Roman campaigns in Germania (12 BC – AD 16)

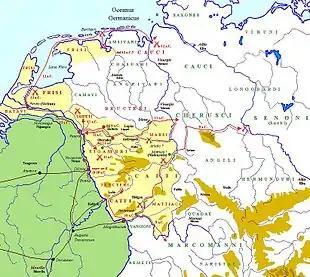
Campaigns of Drusus in Germania

Nero Claudius Drusus, an experienced general and stepson of Augustus, was made governor of Gaul in 13 BC. The following year saw an uprising in Gaul – a response to the Roman census and taxation policy set in place by Augustus. For most of the following year he conducted reconnaissance and dealt with supply and communications. He also had several forts built along the Rhine, including Argentoratum (Strasburg, France), Moguntiacum (Mainz, Germany), and Castra Vetera (Xanten, Germany).